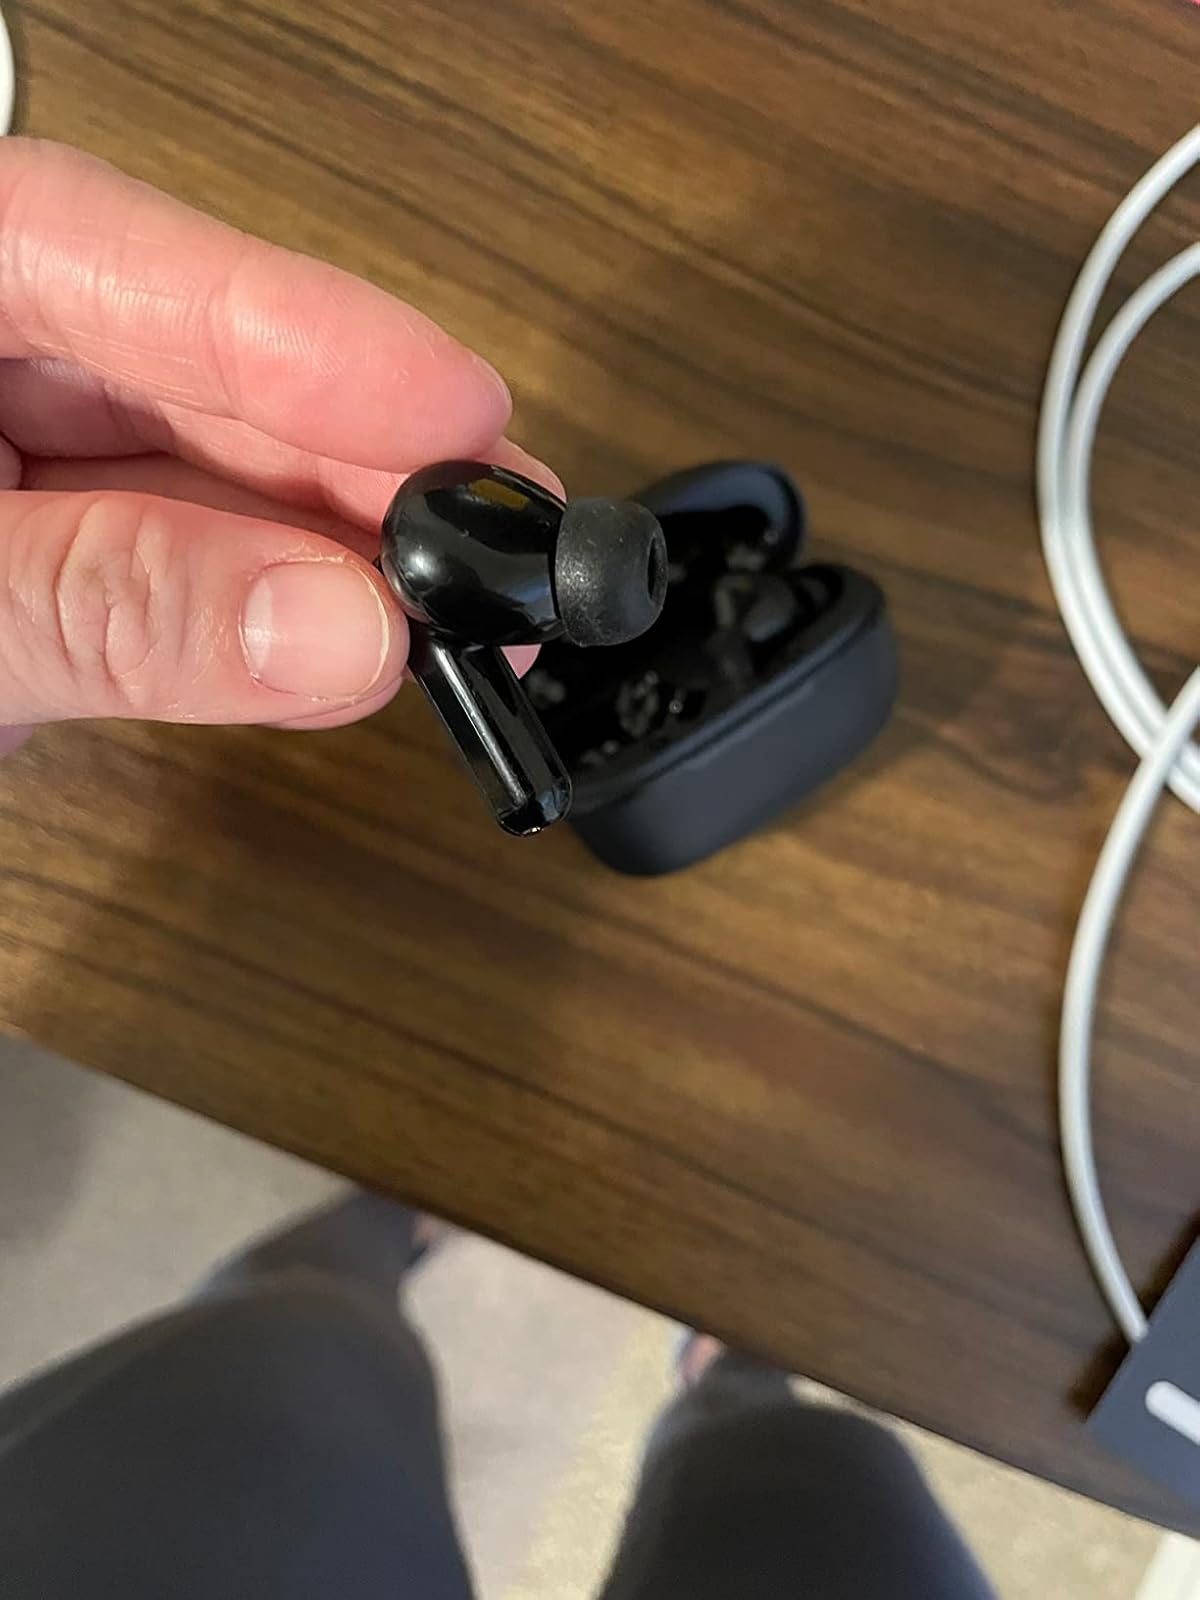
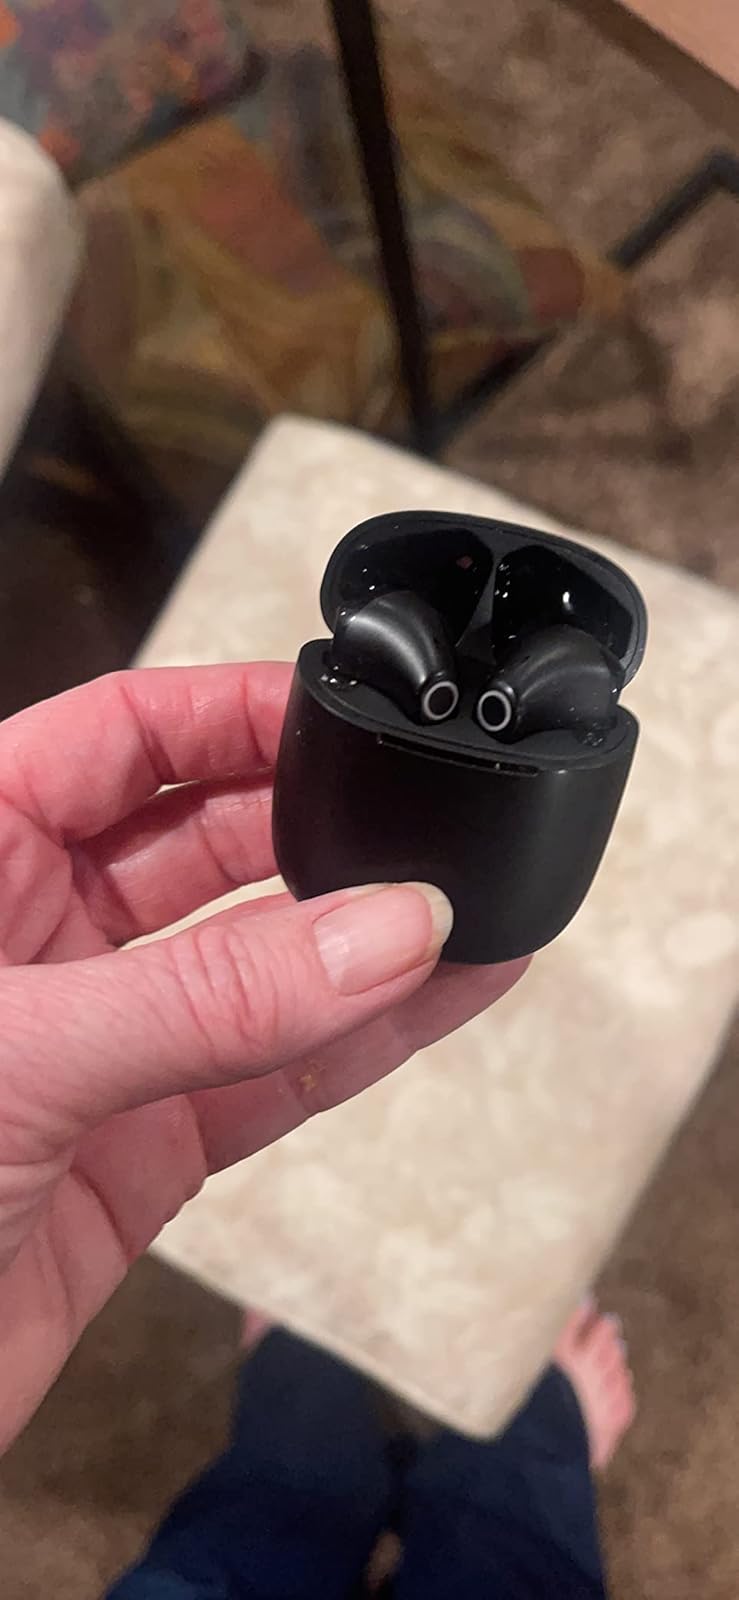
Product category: earbuds
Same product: no